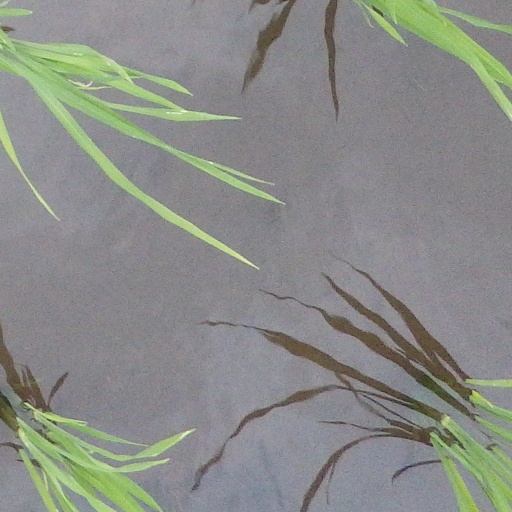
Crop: rice